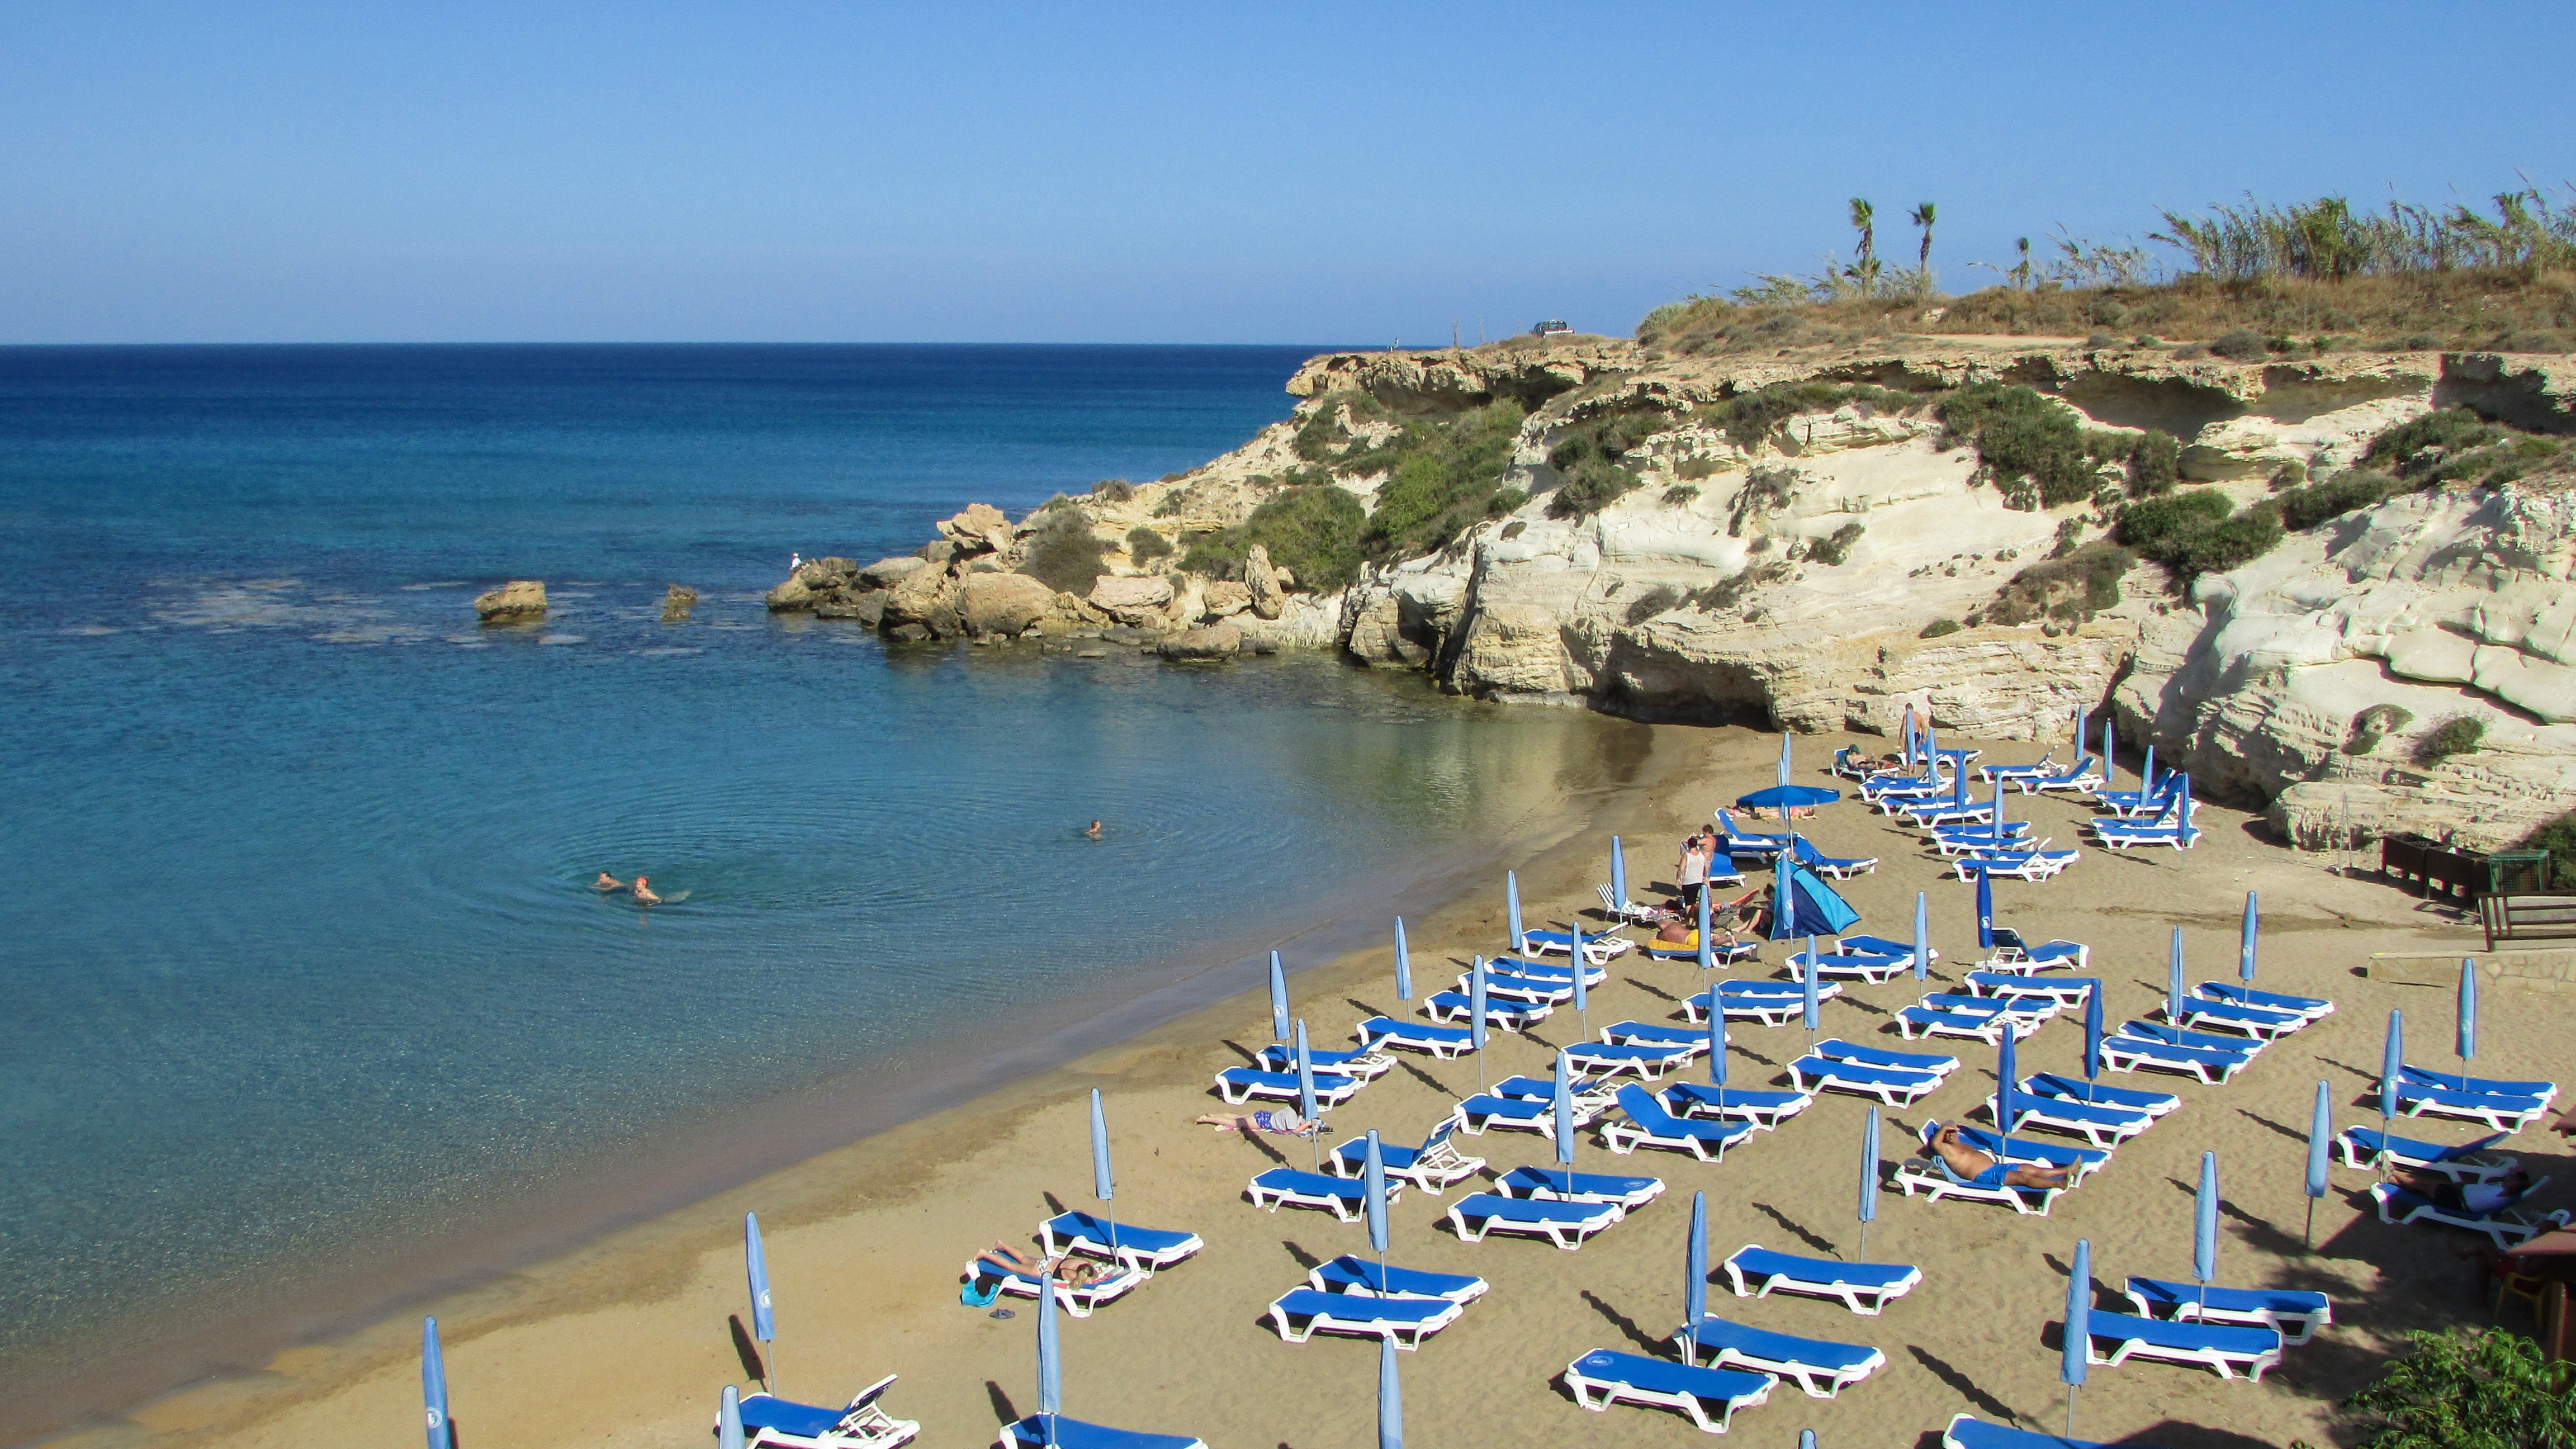
beach, sea, coast, ocean, sky, shore, vacation, cove, inlet, bay, tourism, body of water, cool image, resort, cool photo, cyprus, cape, kapparis, fireman's bay, promontory, coastal and oceanic landforms